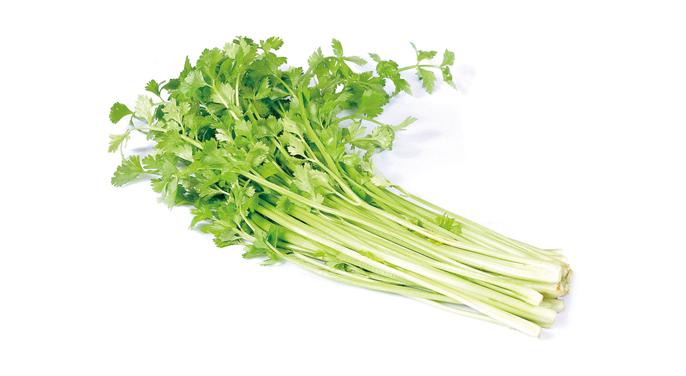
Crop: unknown
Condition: celery